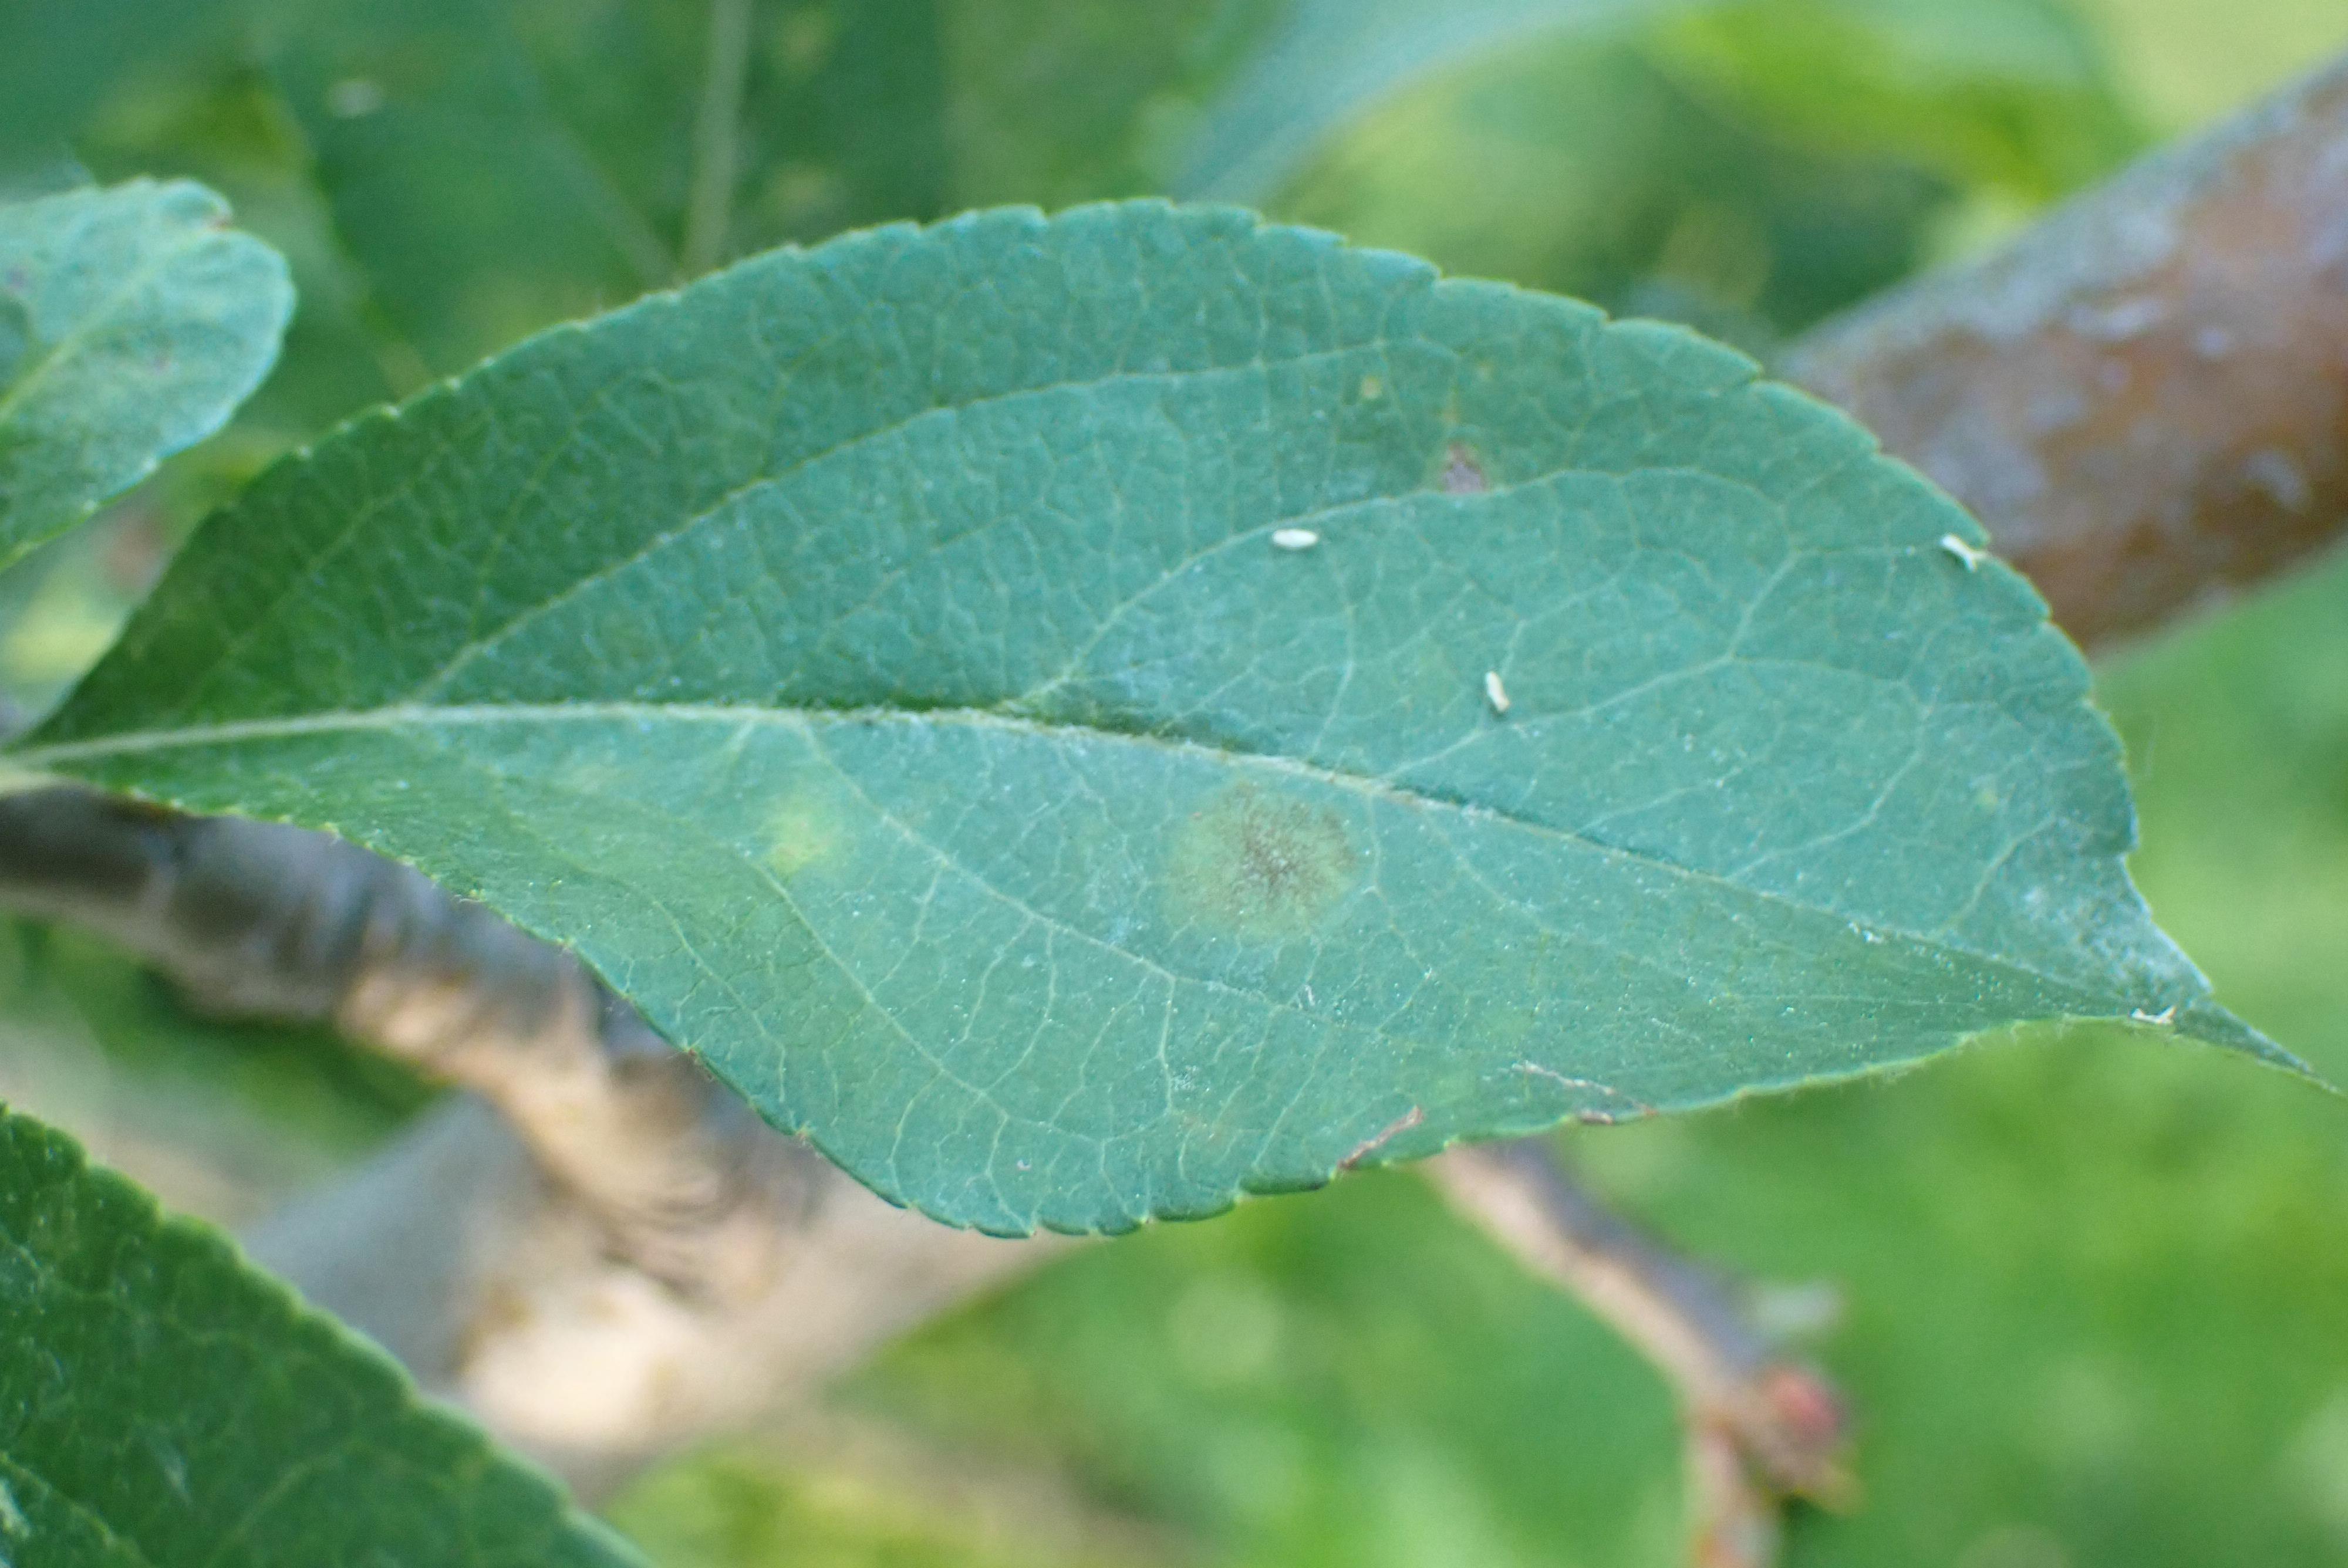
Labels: scab